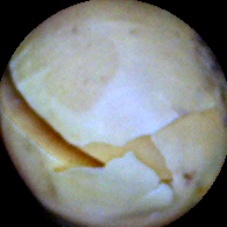
Label: Skin-damaged